Johann Friedrich Böttger

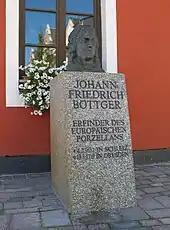
Memorial in Schleiz

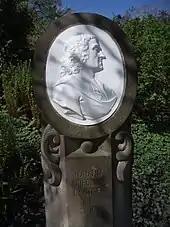
Böttger monument in Dresden

In December 1707 the king went to the new laboratory that had been furnished for von Tschirnhaus in what is today Brühlsche Terrasse in order to examine the progress on their experiments.